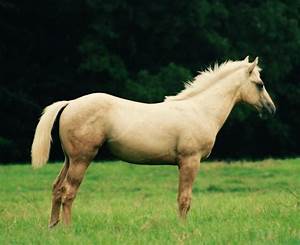
Label: cavallo